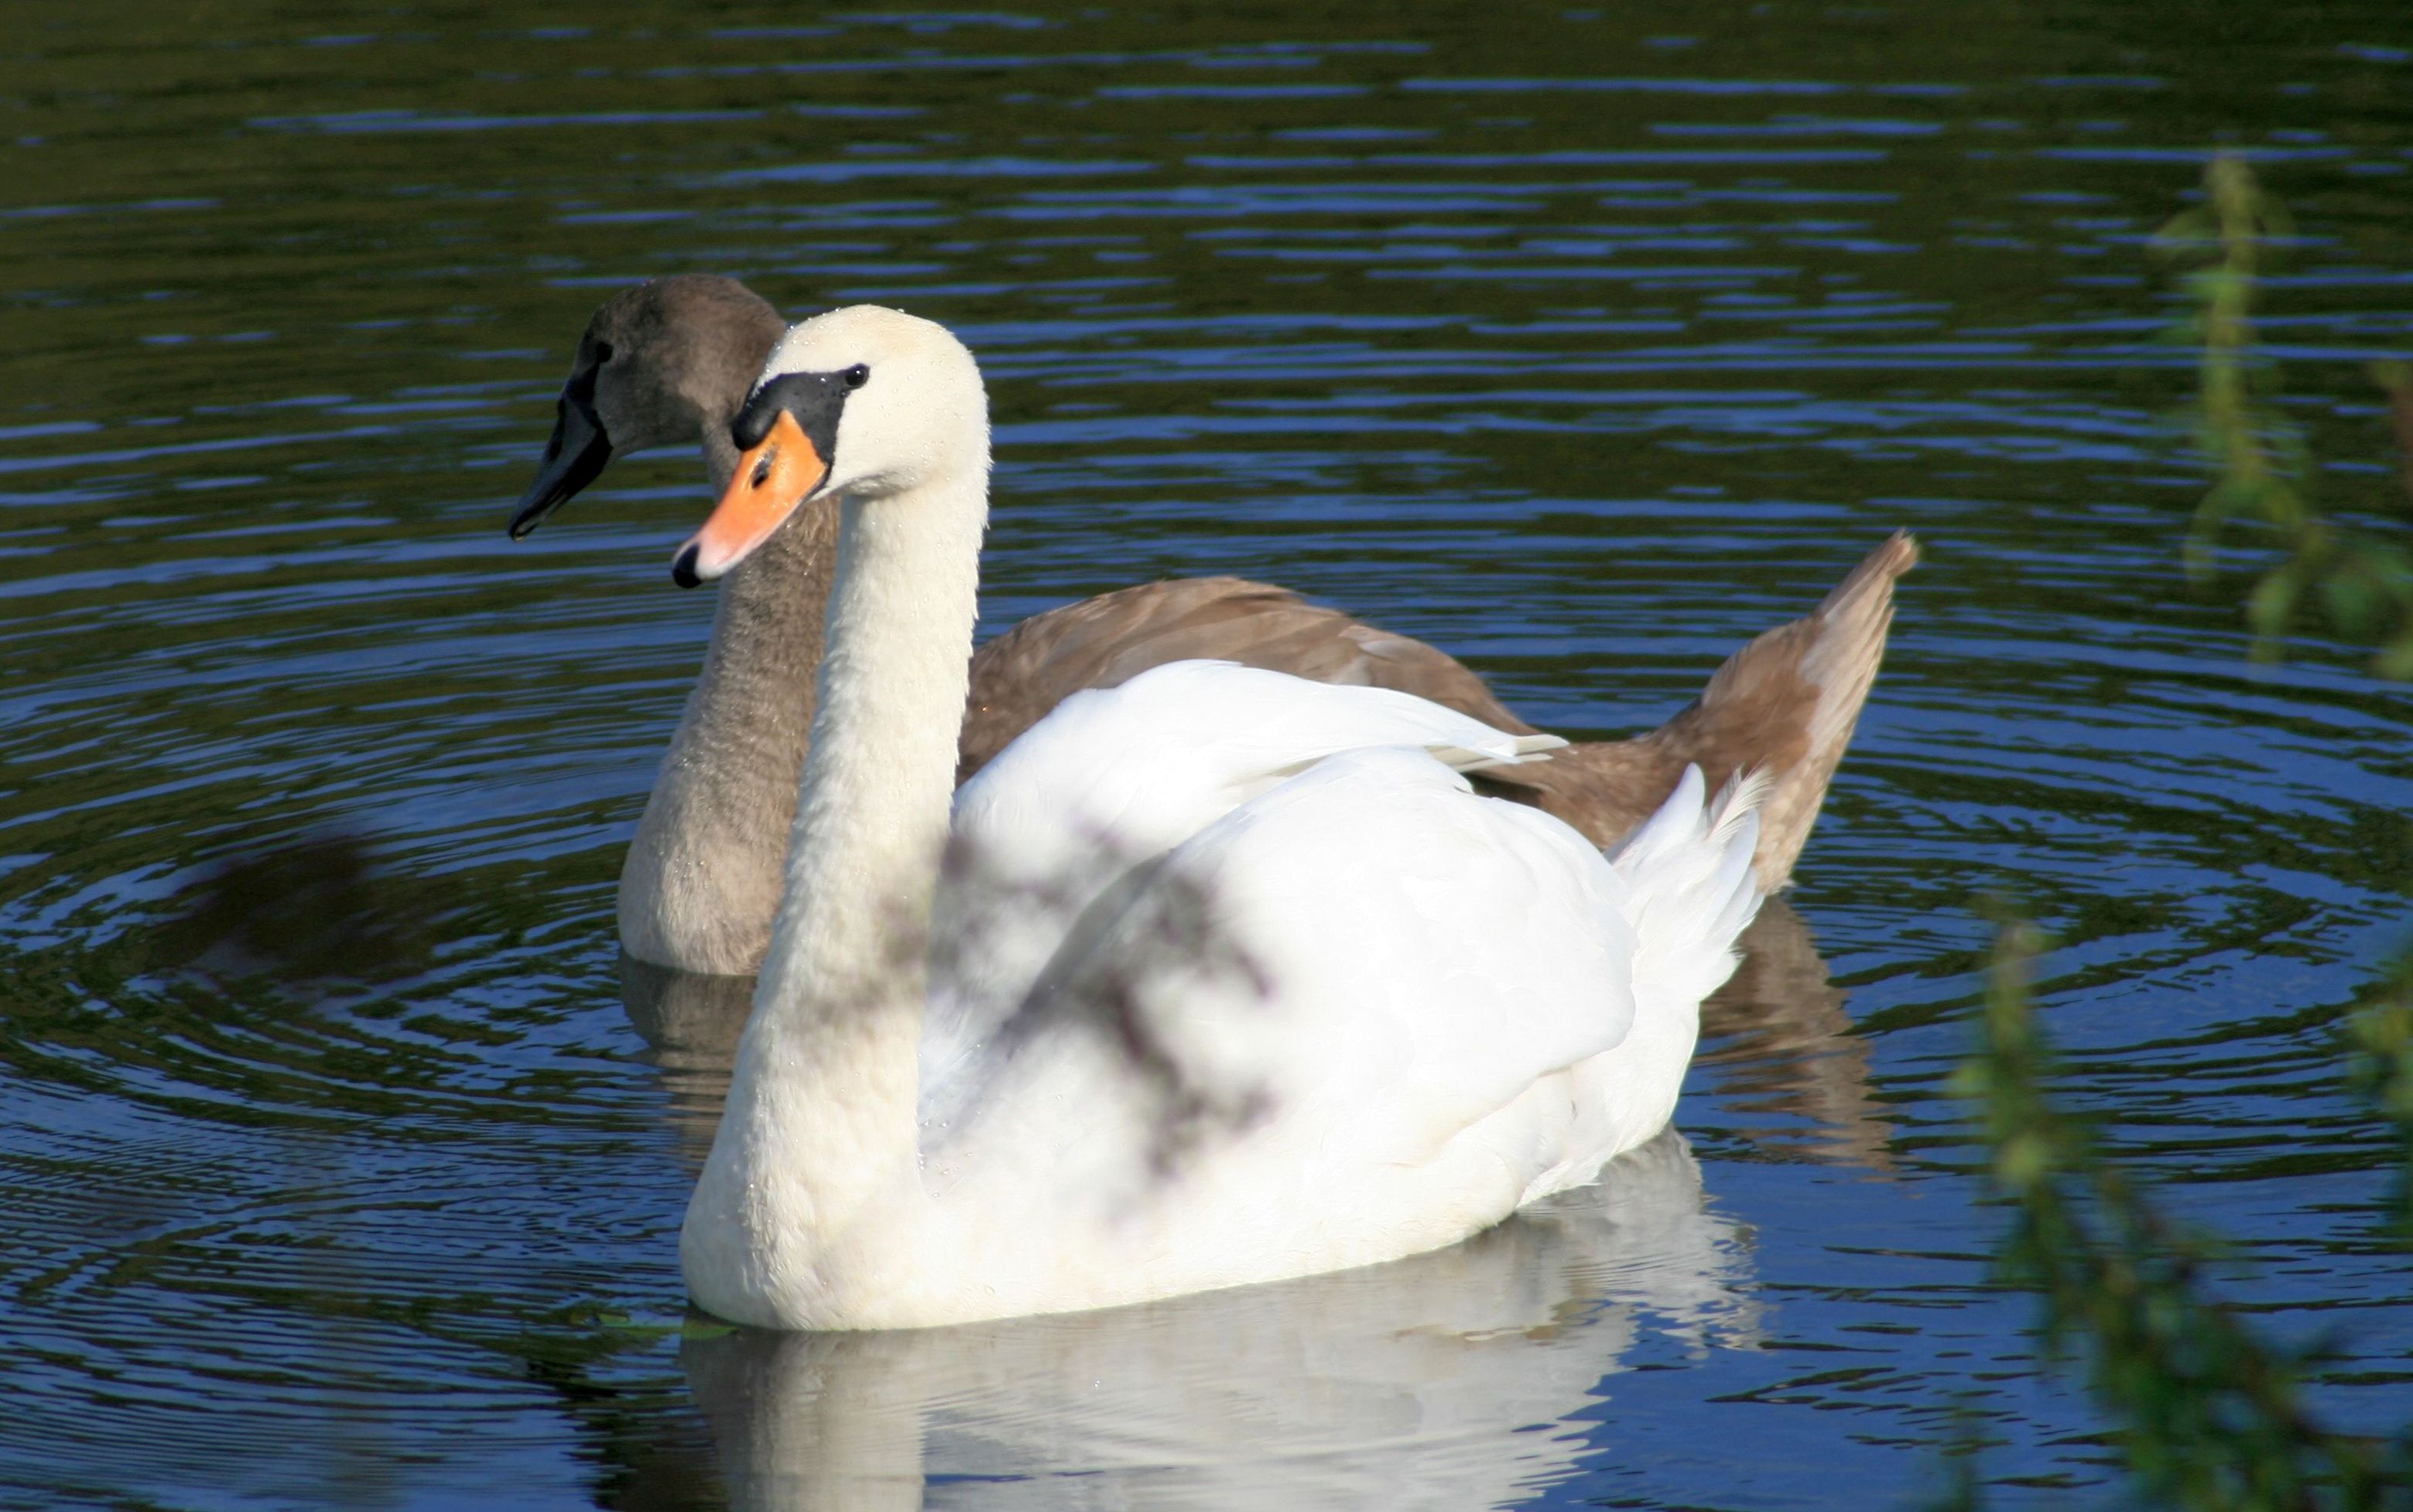
water, nature, bird, wing, lake, cute, wildlife, young, reflection, fluffy, beak, fauna, swan, grey, swans, vertebrate, waterfowl, water bird, animal world, ducks geese and swans, gray swan